Describe the emotion expressed in this image:  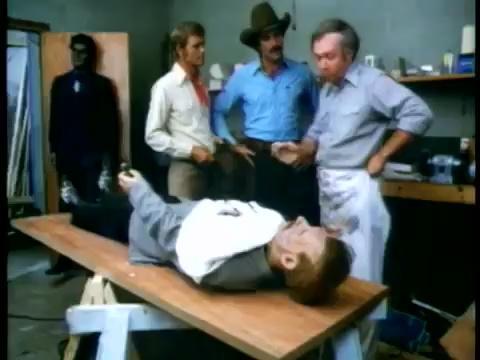
This person displays Suffering, valence and arousal with low intensity.